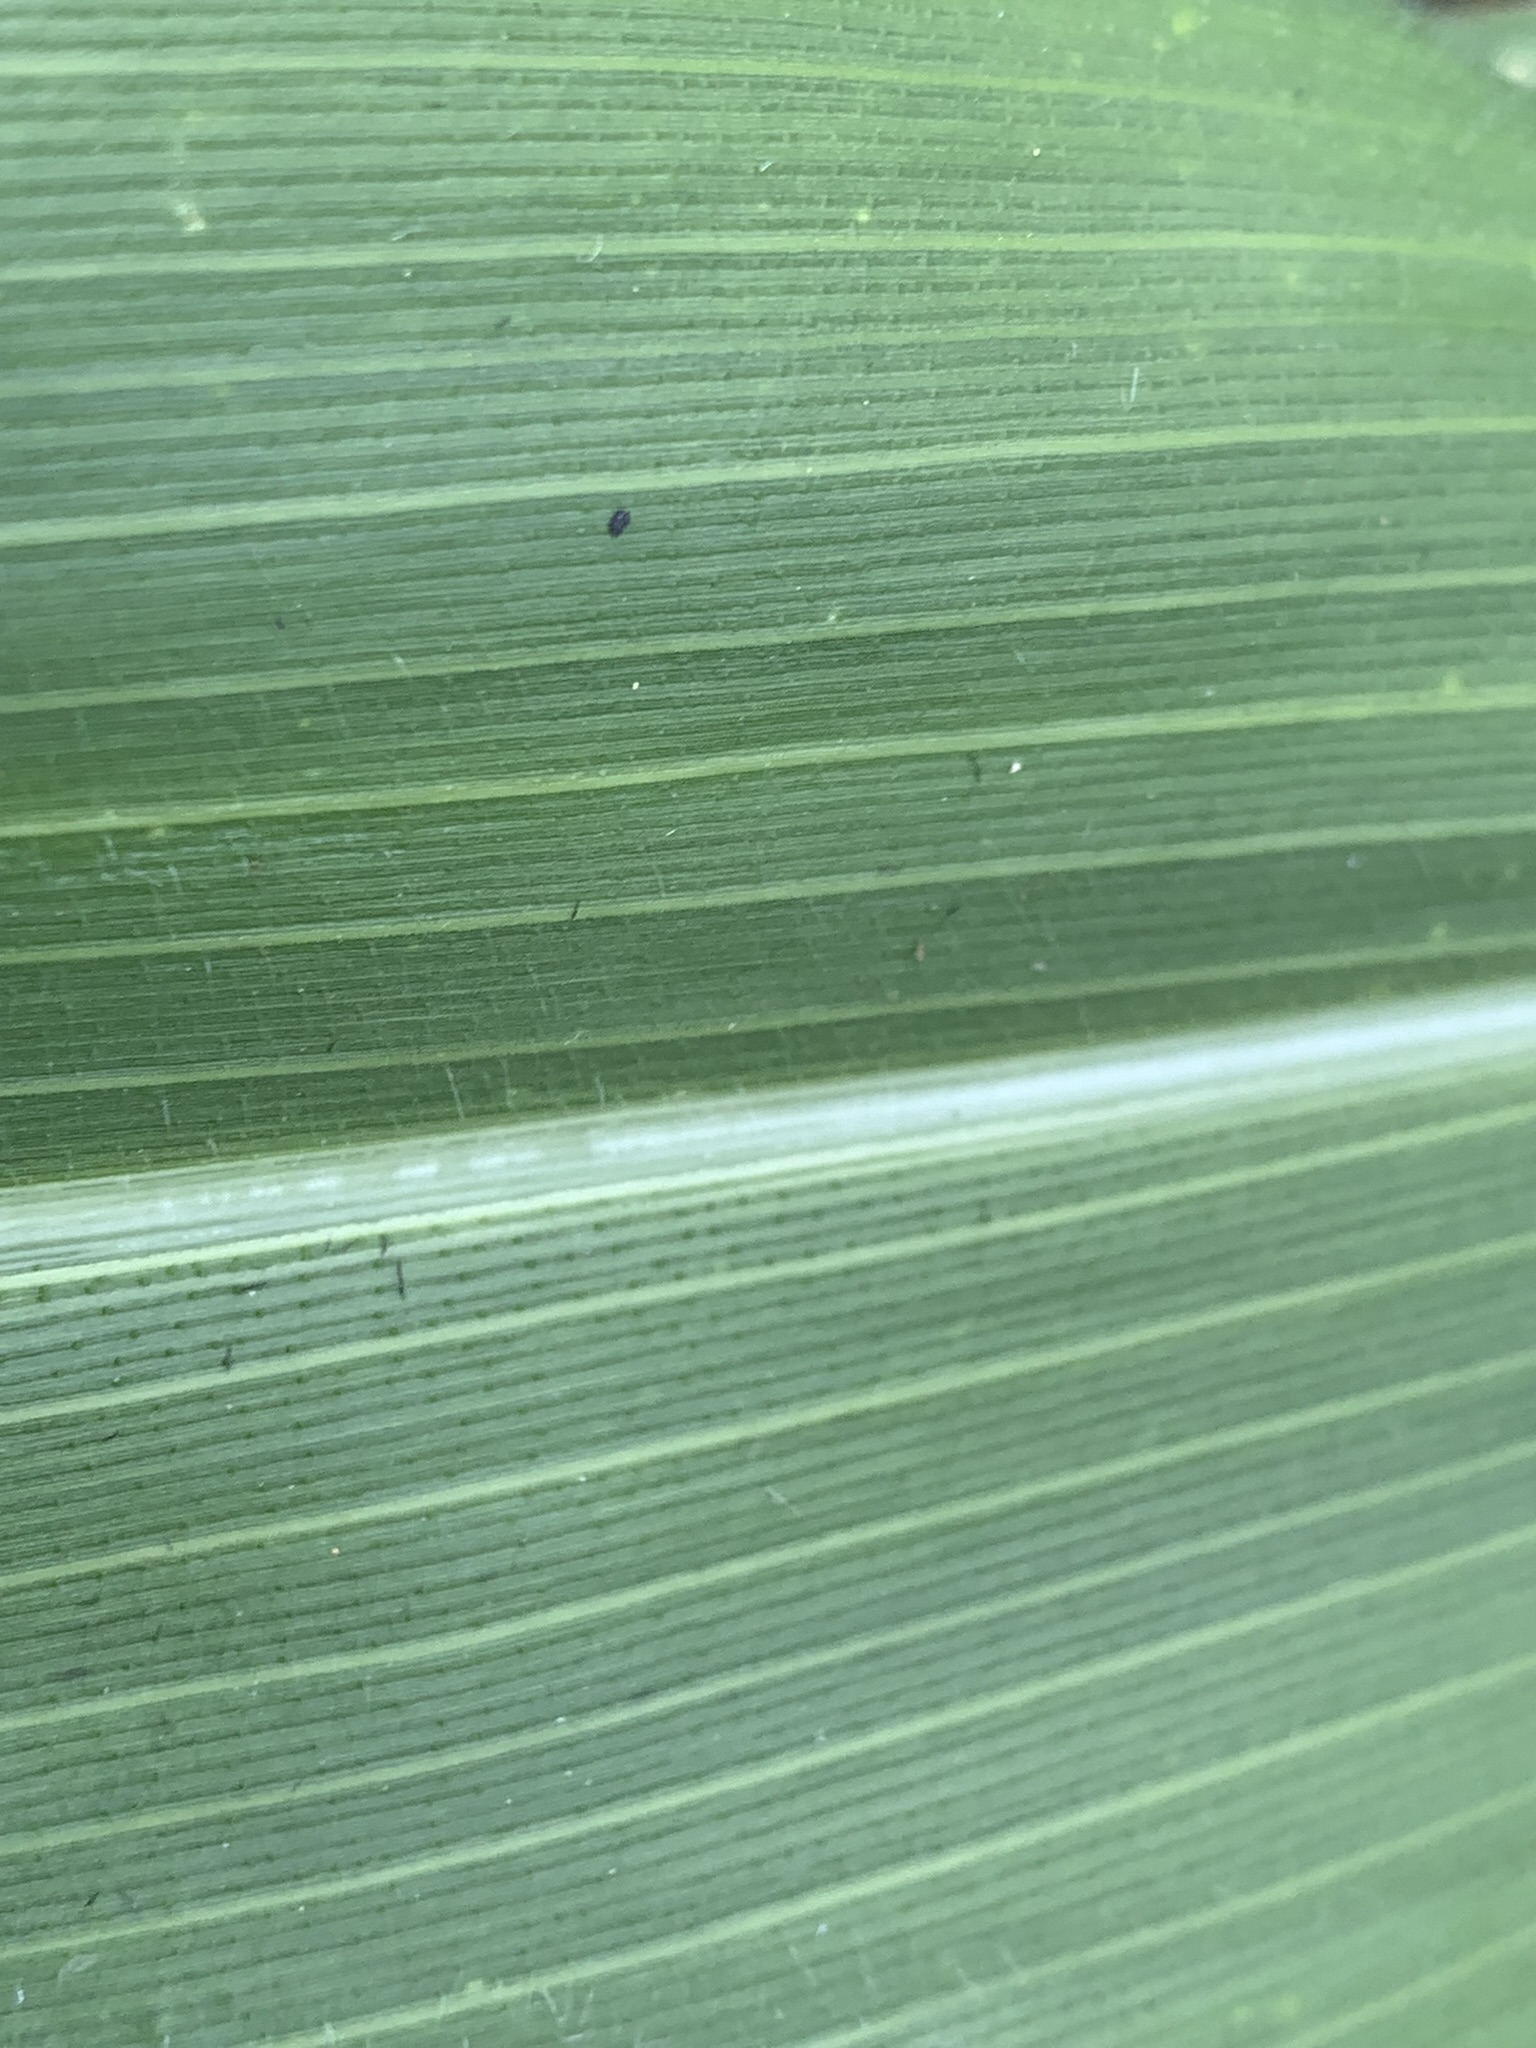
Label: Healthy